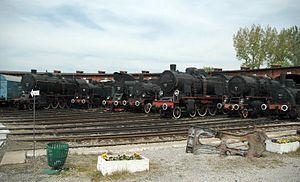
Jaworzyna Śląska prononcé en polonais : [javɔˈʒɨna ˈɕlõska], est une ville du powiat de Świdnica, situé dans la voïvodie de Basse-Silésie, en Pologne.